Jeremiah M. Wilson

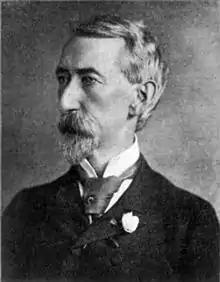
Jeremiah Morrow Wilson

Jeremiah Morrow Wilson (November 25, 1828 – September 24, 1901) was an American educator, lawyer, jurist, and politician who served two terms as a U.S. Representative from Indiana from 1871 to 1875.